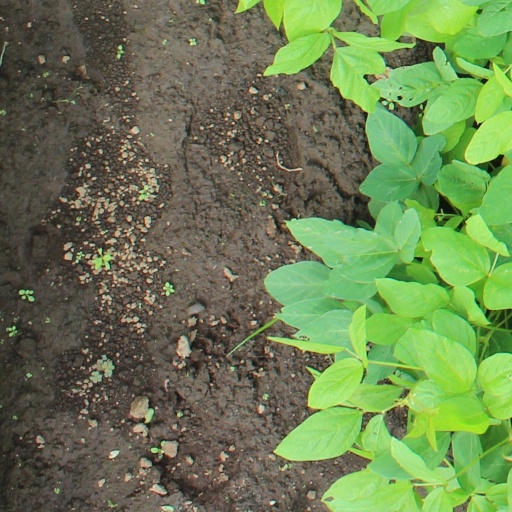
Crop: soybean